Collared kingfisher

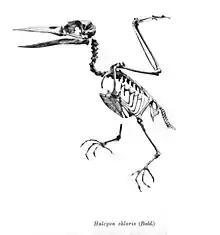
Skeleton of a collared kingfisher

It is most commonly found in coastal areas, particularly in mangrove swamps. It also inhabits farmland, open woodland, grassland and gardens. In some parts of its range, especially on islands, it can be seen further inland, ranging into forest or into mountain areas. Birds often perch conspicuously on wires, rocks or bare branches.